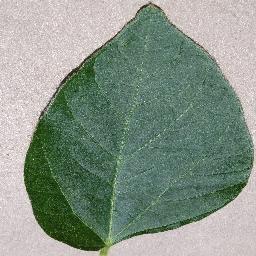
Label: Soybean___healthy